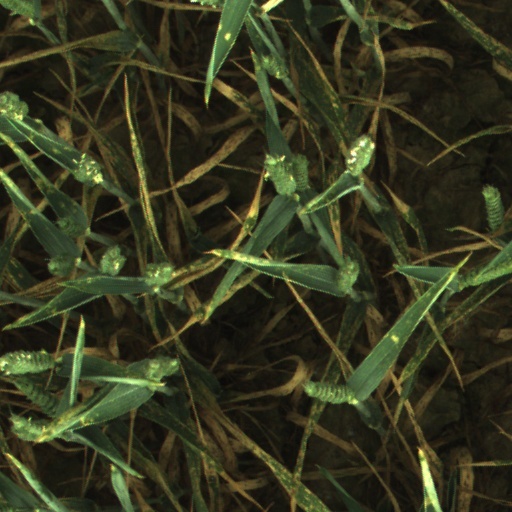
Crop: wheat